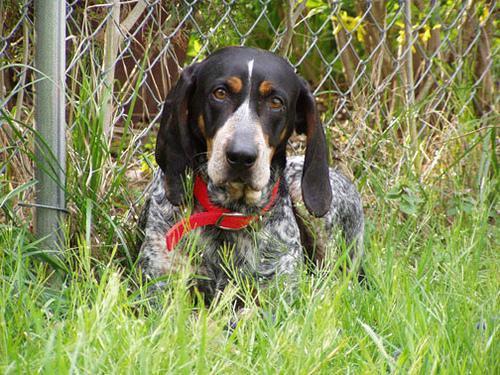
bluetick